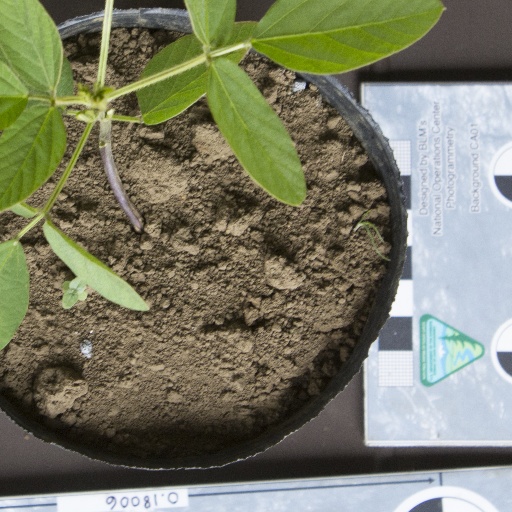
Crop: soybean